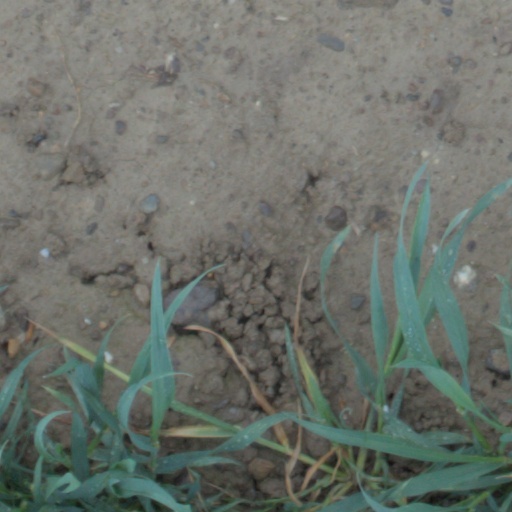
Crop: wheat